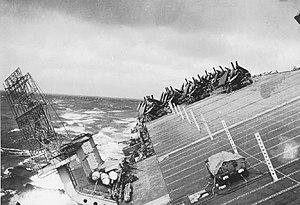
Arthur William Radford, né le 27 février 1896 à Chicago et mort le 17 août 1973 à Bethesda, est un amiral et aviateur naval de l'United States Navy. En plus de 40 ans de service militaire, Radford occupe divers postes dont vice-chef des Opérations navales, commandant de la flotte du Pacifique et chef d'État-Major des armées, l'officier militaire le plus élevé dans la hiérarchie des Forces armées des États-Unis.
La classe Independence est une série de neuf porte-avions légers américains produits en urgence pendant la Seconde Guerre mondiale en transformant des croiseurs légers de la classe Cleveland en cours de construction. Les autres navires composant la classe sont le Princeton, le Belleau Wood, le Cowpens, le Monterey, le Langley, le Cabot, le Bataan et le San Jacinto.
L'USS Cowpens (CVL-25) est un porte-avions léger américain de la classe Independence engagé sur le théâtre Pacifique pendant la Seconde Guerre mondiale
Le Typhon Cobra, aussi connu sous le nom de Typhon de 1944 ou Typhon de Halsey, est un typhon qui a frappé la mer des Philippines en décembre 1944. Son nom lui a été donné par la Marine américaine qui a été sévèrement touchée durant ses opérations dans la région durant la Seconde Guerre mondiale.